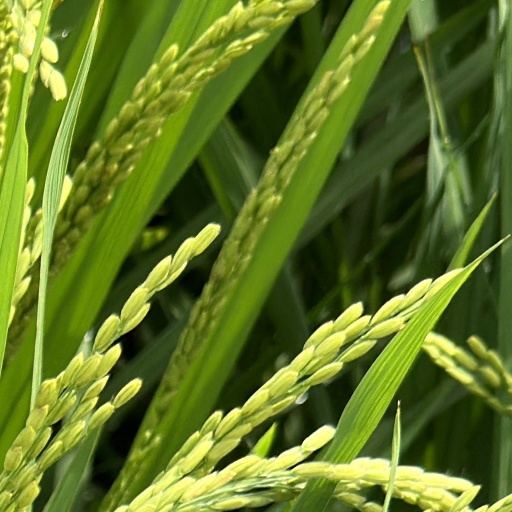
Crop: rice